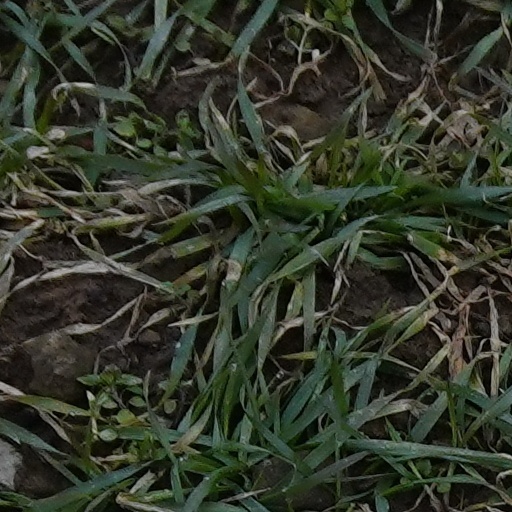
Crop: wheat